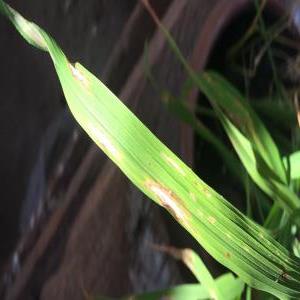
Disease: Blast